Butter pecan

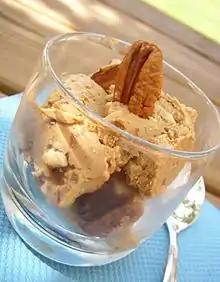
Butter pecan caramel ice cream

Butter pecan is a flavor, prominent especially in the southern United States, in ice cream, cakes, and cookies. The flavor is an element of soul food, the cuisine of Black Americans.